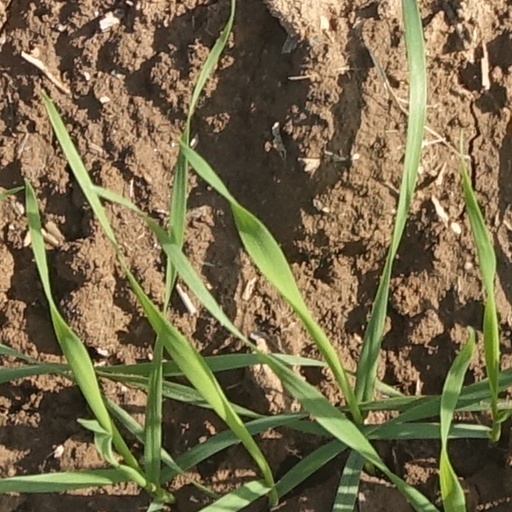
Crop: wheat